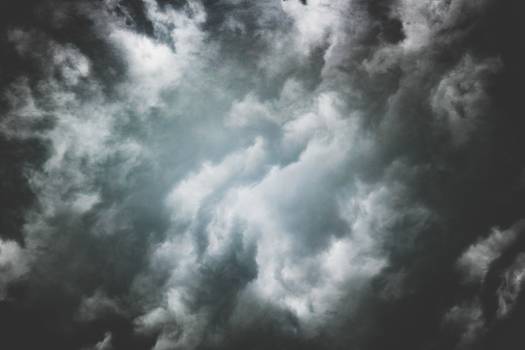
Label: No Watermark